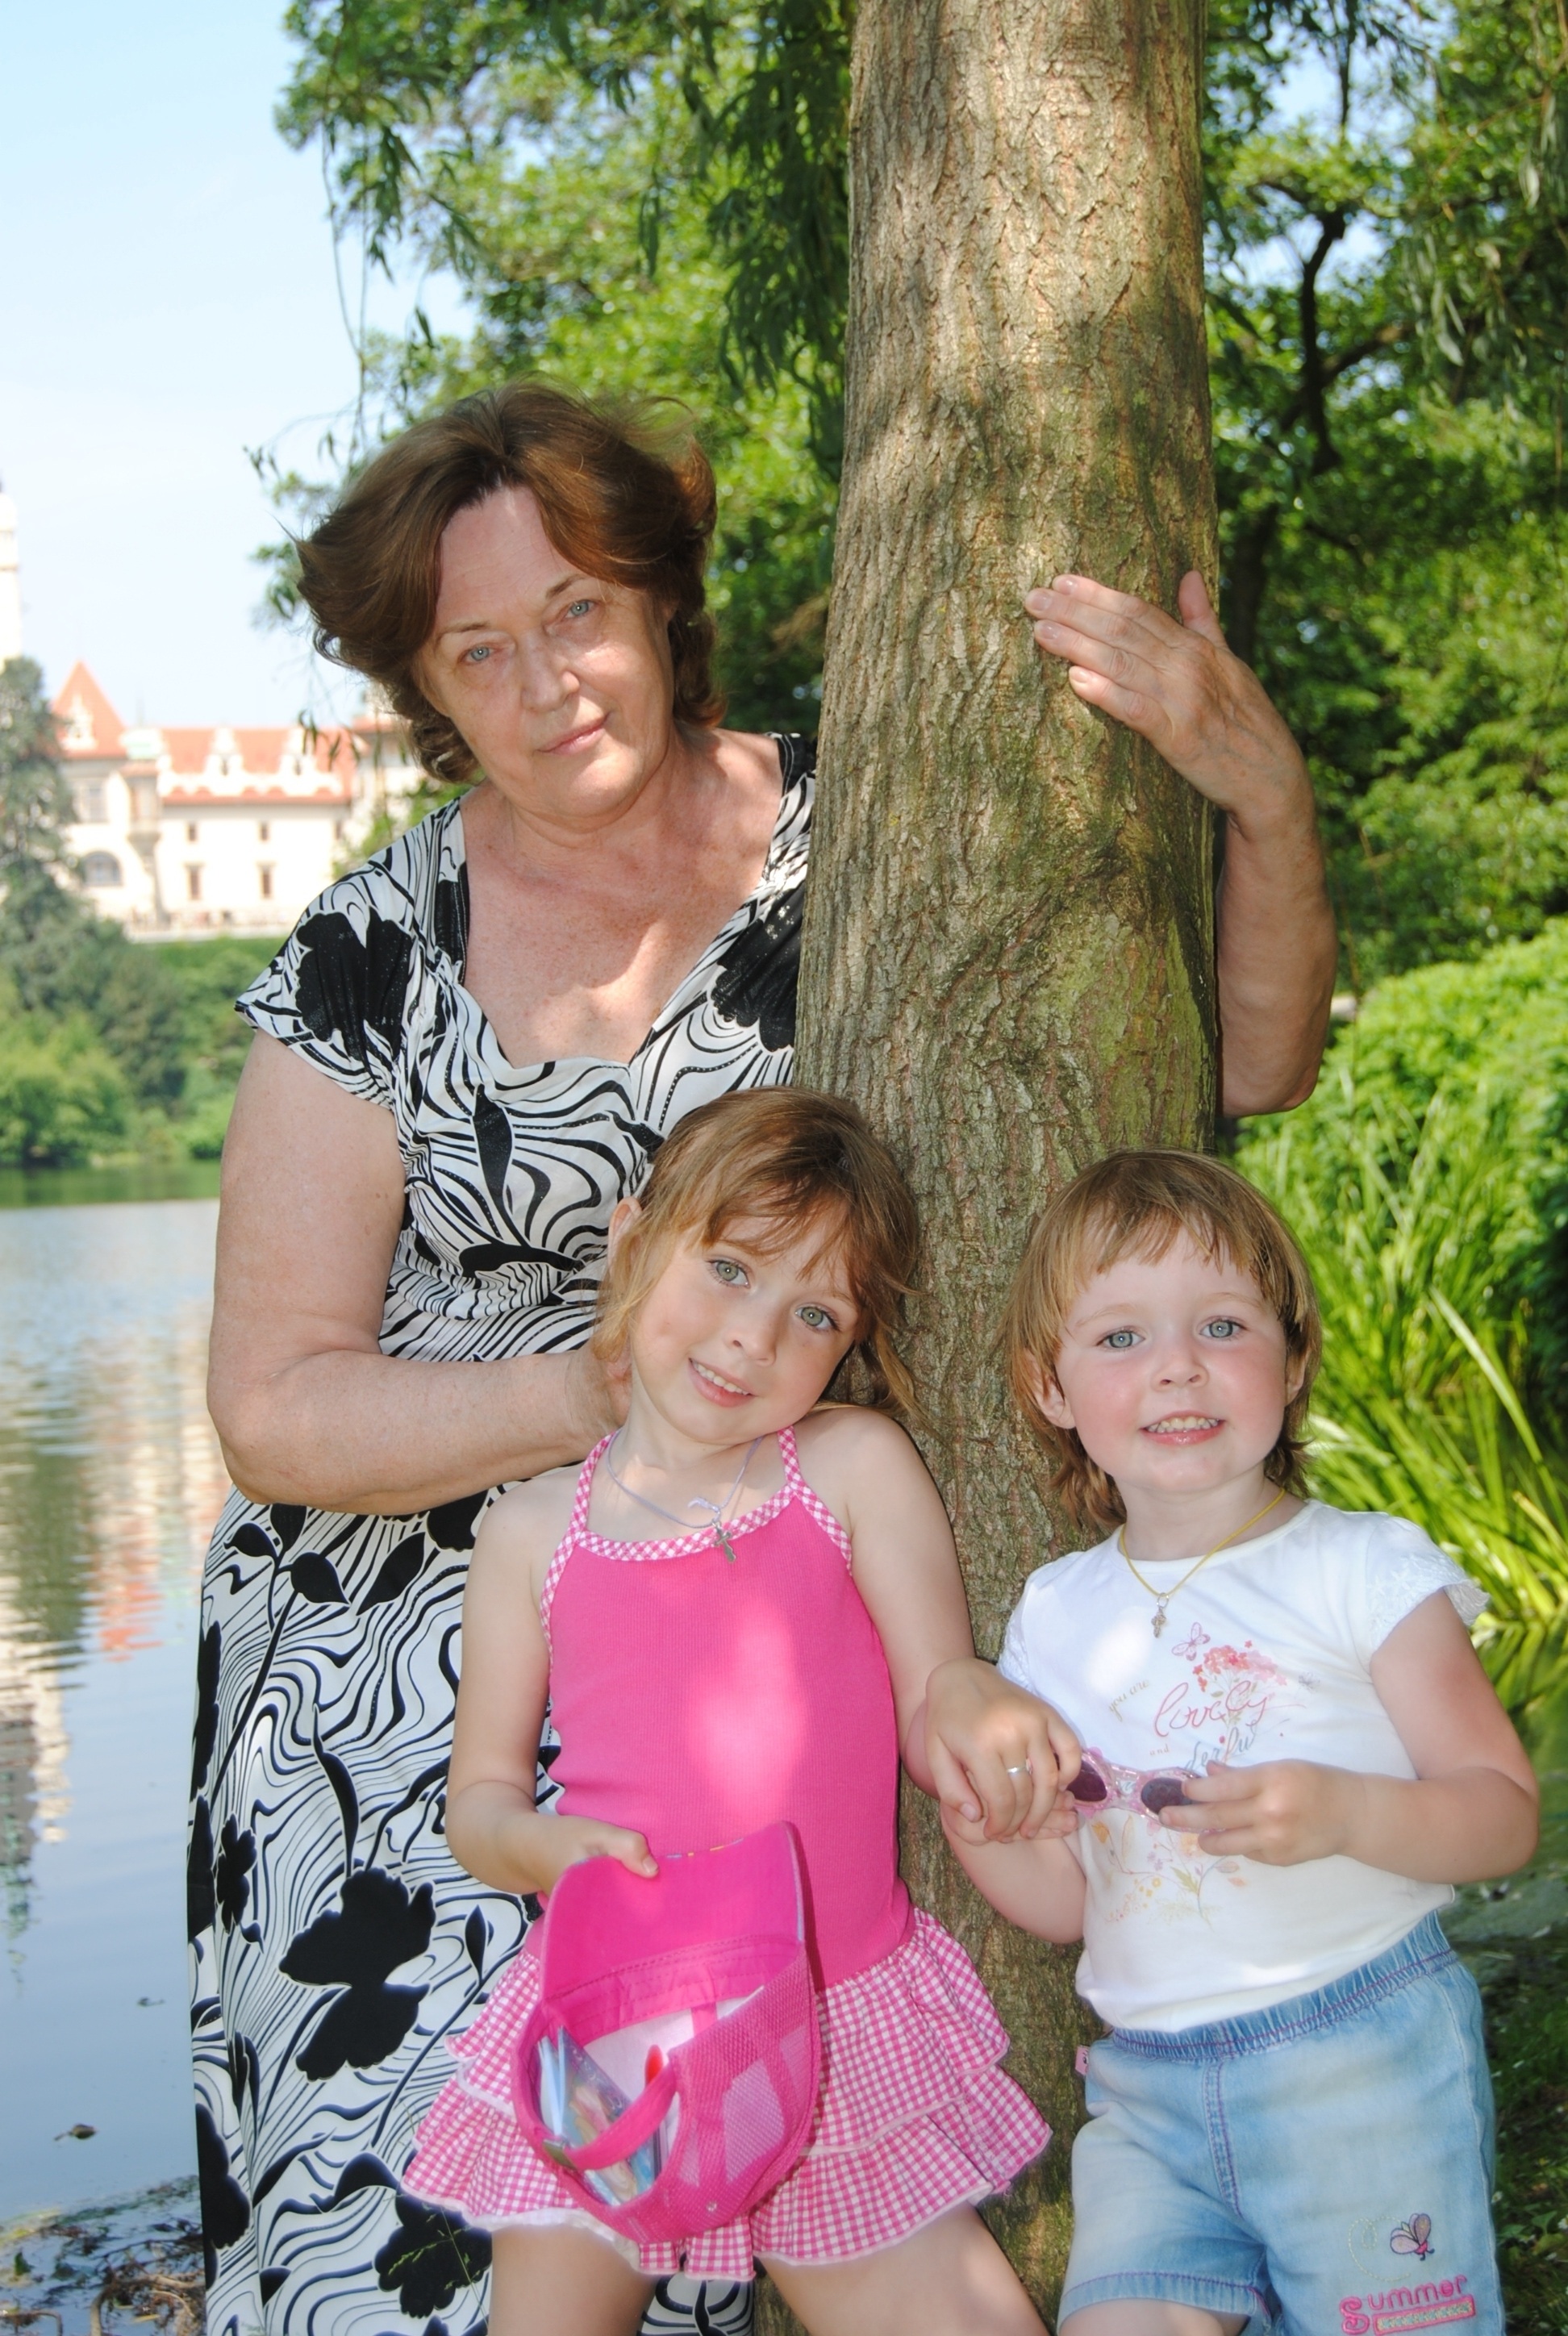
tree, person, people, vacation, spring, park, child, prague, grandma, family, kids, granddaughter, family reunion